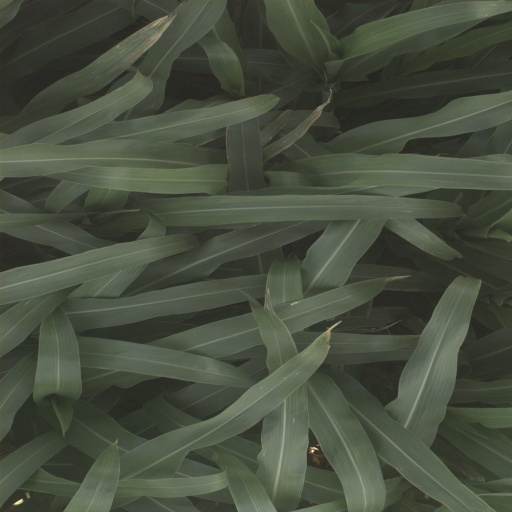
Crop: sorghum